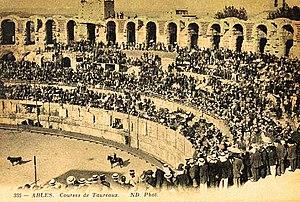
Arènes d'Arles lors d'une corrida au début du XXe siècle
La Feria d'Arles est une fête populaire centrée sur la tauromachie se tenant chaque année à Arles. Elle est organisée depuis 1965 par le Comité de la Feria pour accompagner les spectacles taurins par diverses manifestations de rue, festives, populaires, gratuites et ouvertes à tous.